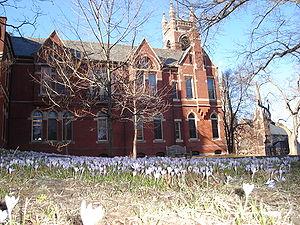
Sylvia Plath, née le 27 octobre 1932 à Jamaica Plain, dans la banlieue de Boston, et morte le 11 février 1963 à Primrose Hill, est une poétesse américaine, qui a écrit aussi un roman, des nouvelles, des livres pour enfants et des essais. Si elle est surtout connue pour sa poésie, elle tire également sa notoriété de The Bell Jar, roman d'inspiration autobiographique qui décrit en détail les circonstances de sa première dépression, au début de sa vie d'adulte.
Le Smith College est la plus grande université pour femmes des États-Unis. Située à Northampton, dans le Massachusetts, le Smith College est un établissement privé qui fait partie du regroupement d'universités féminines des Sept Sœurs, groupement fondé pour créer une alternative à la Ivy League masculine. Elle aussi fait partie du regroupement régional d’universités regionaux des Cinq Colleges. Selon le classement du magazine américain U.S. News & World Report, le Smith College se classe régulièrement parmi les meilleures universités en sciences humaines des États-Unis et reste la deuxième si l'on ne considère que les universités féminines.
Les Sept Sœurs est un regroupement de sept universités pour femmes américaines, créé en 1927 pour promouvoir l'éducation des femmes. Ces collèges, comptant parmi les premières universités féminines, sont fondés entre 1837 et 1889, dans le Nord-Est des États-Unis.